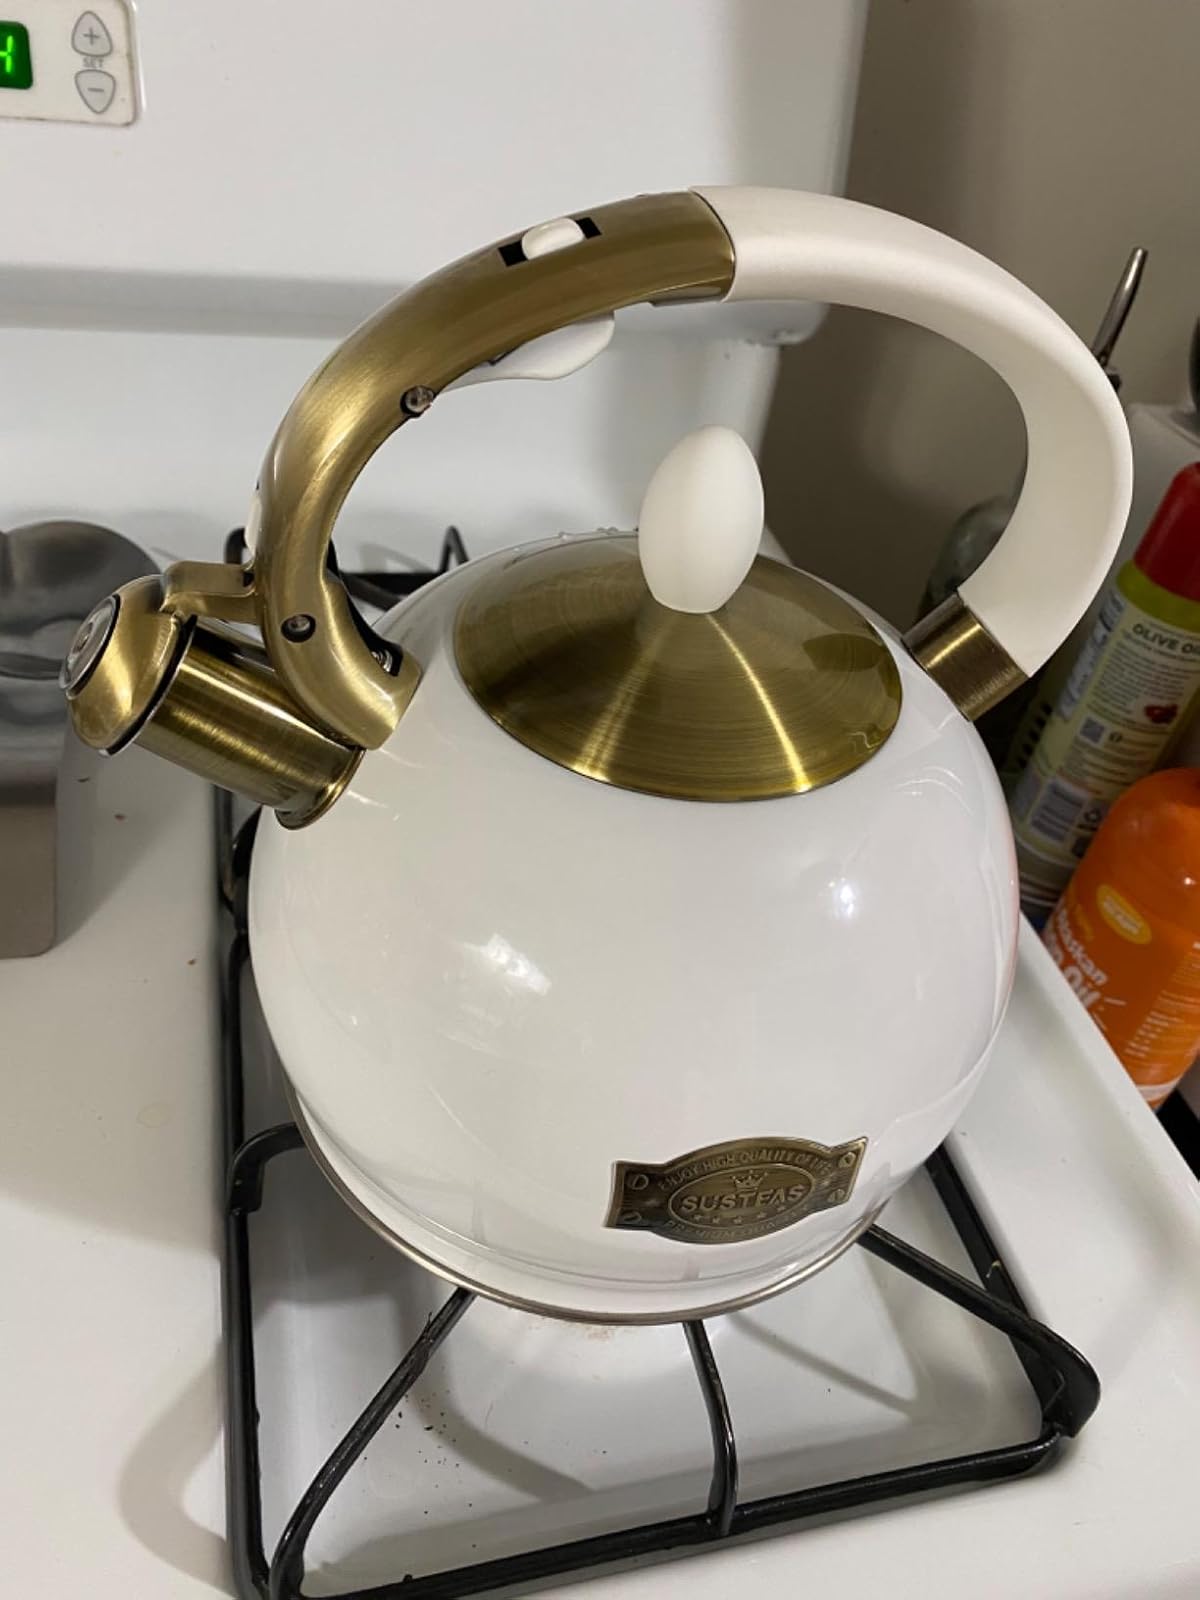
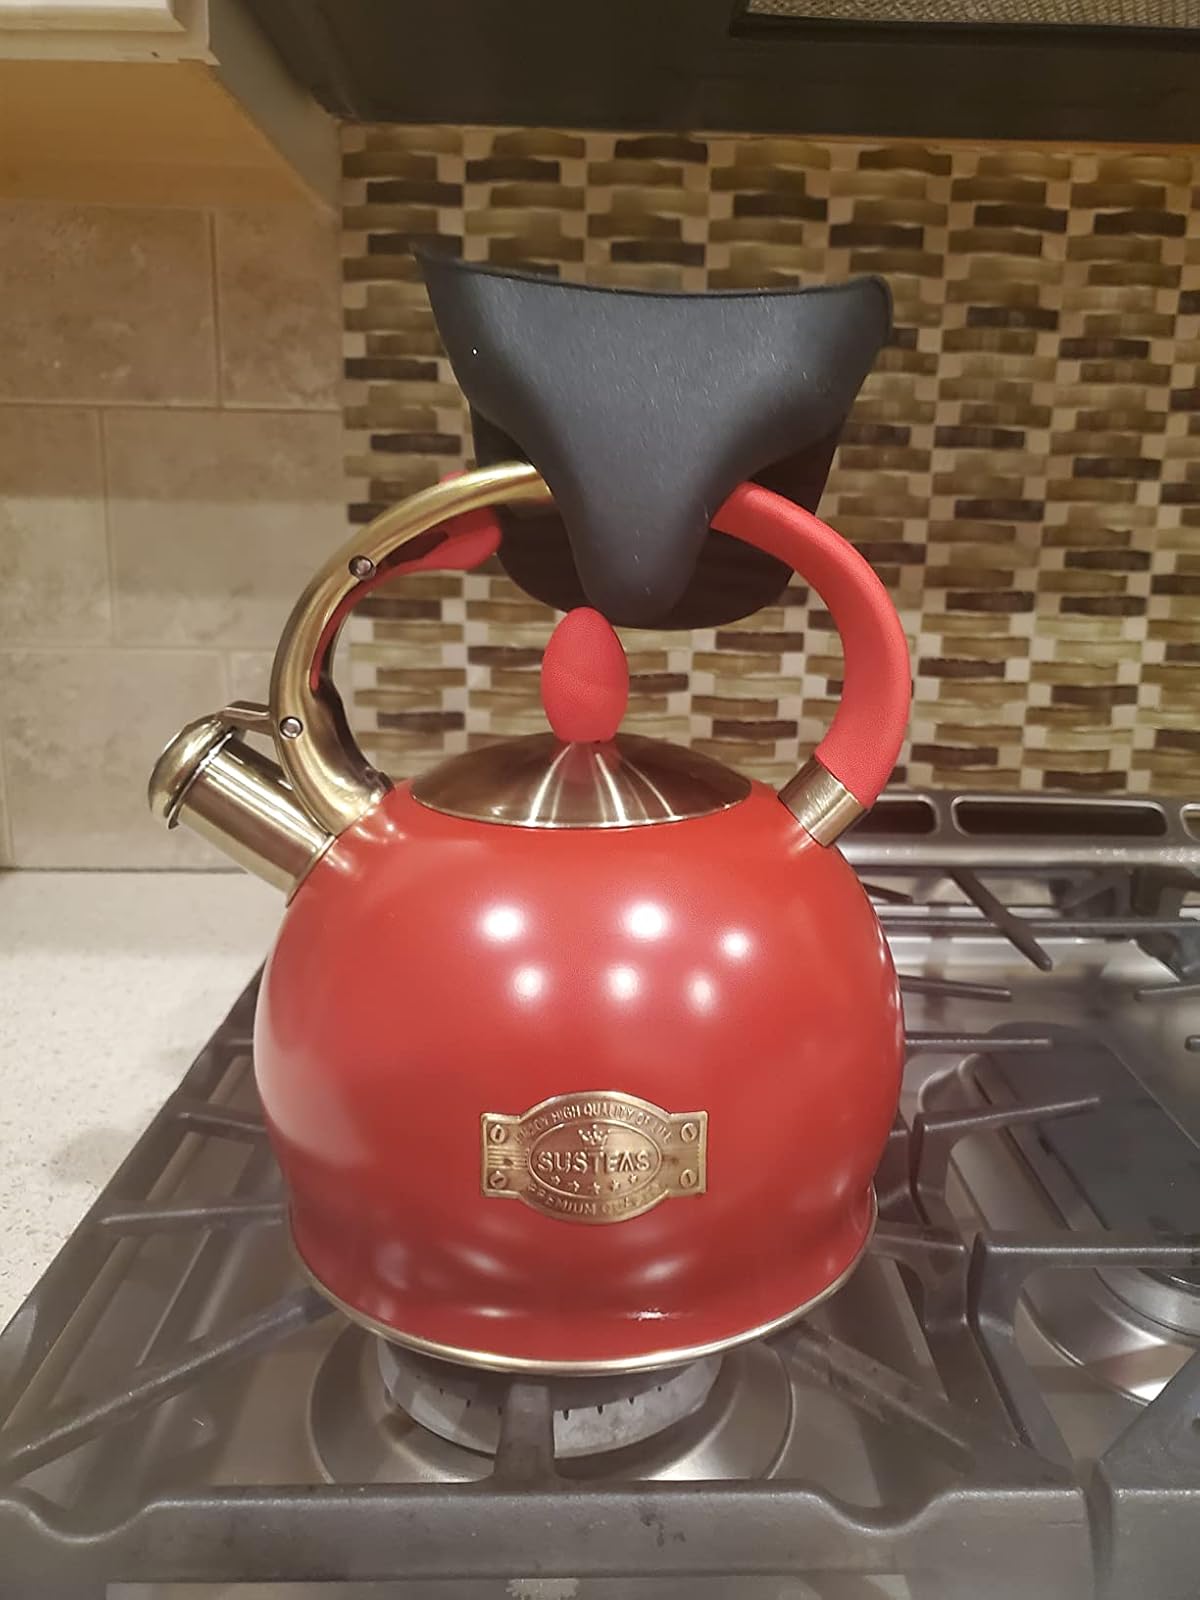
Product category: items_kettle
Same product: no